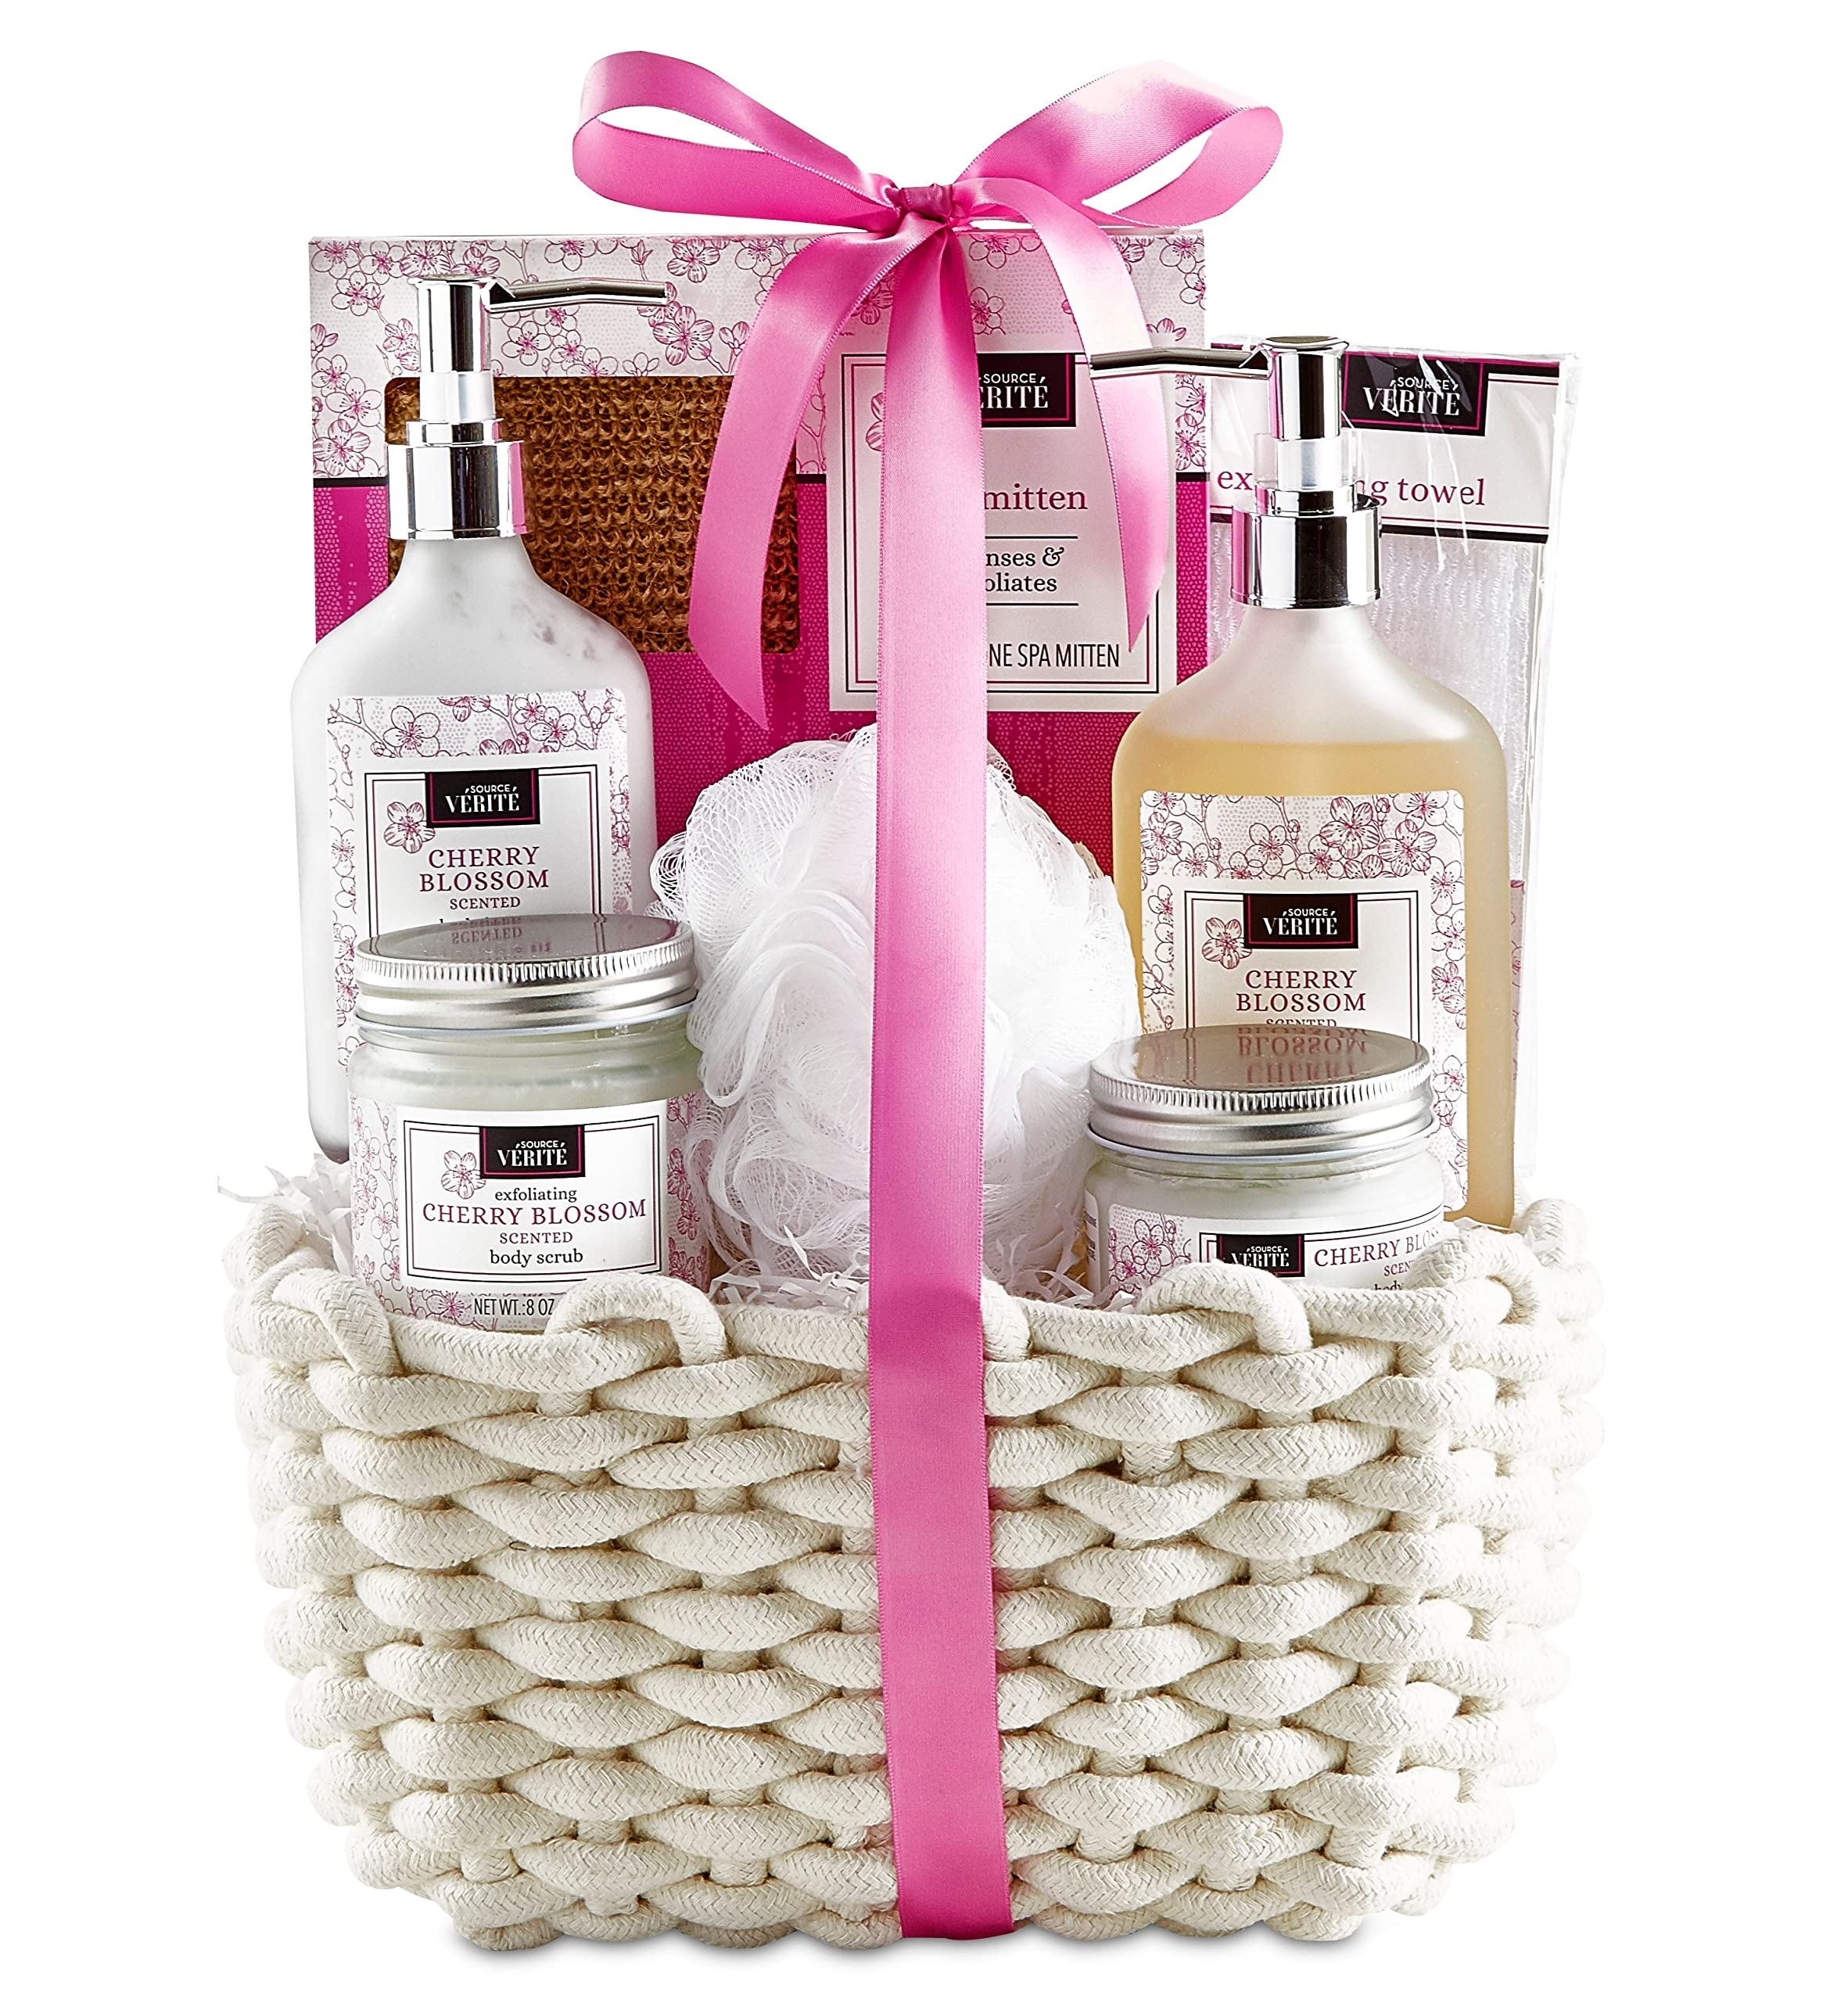
Item Name: GREATFOODS Spa Gift Set, Self-Care Gifts, Relaxation Gifts, Cherry Blossom, Whole Body, Skin Care Sets and Kits
Bullet Point 1: A traditional symbol of love and beauty, where its fragrant, fleeting bloom was a favorite of nobility.
Bullet Point 2: This spa basket includes 4 oz. Cherry Blossom Body Butter, 8 oz. Cherry Blossom Body Scrub, 6 oz. Cherry Blossom Body Lotion, 8 oz. Cherry Blossom Body Wash, Exfoliating Towel, Bath Mitt, and White Mesh Sponge.
Bullet Point 3: Gift measures 11.8"L x 7.75"W x 11.125"H
Bullet Point 4: Make it a gift! Add a complimentary gift message at checkout.
Bullet Point 5: Soothe the skin with the white loofah and pumice stone brush
Product Description: Give the royal treatment with this luxurious spa gift basket featuring premium Cherry Blossom products by Source Verite. A traditional symbol of love and beauty, the cherry blossom has deep roots in ancient China, where its fragrant, fleeting bloom was a favorite of nobility. Complete in a wonderful rope tote includes spa essentials Body Butter, Body Scrub, Body Wash, Bath Mitt, Mesh Sponge, and more. These premium spa products have rich notes of walnut and crushed pink peppercorns for a light, floral finish. The perfect gift to give a spa day at home.
Value: 1.0
Unit: Count

Price: 84.99